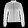
Label: Coat